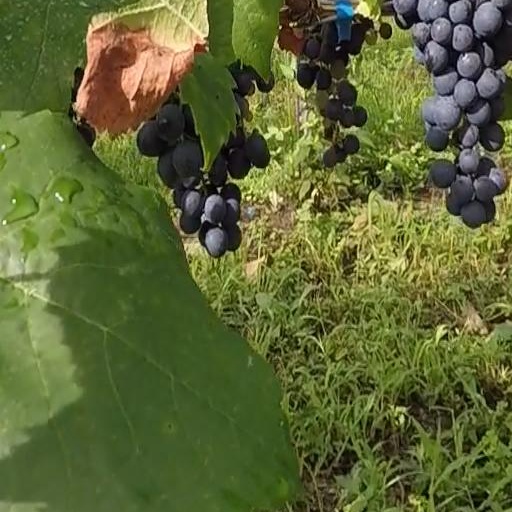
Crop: grape